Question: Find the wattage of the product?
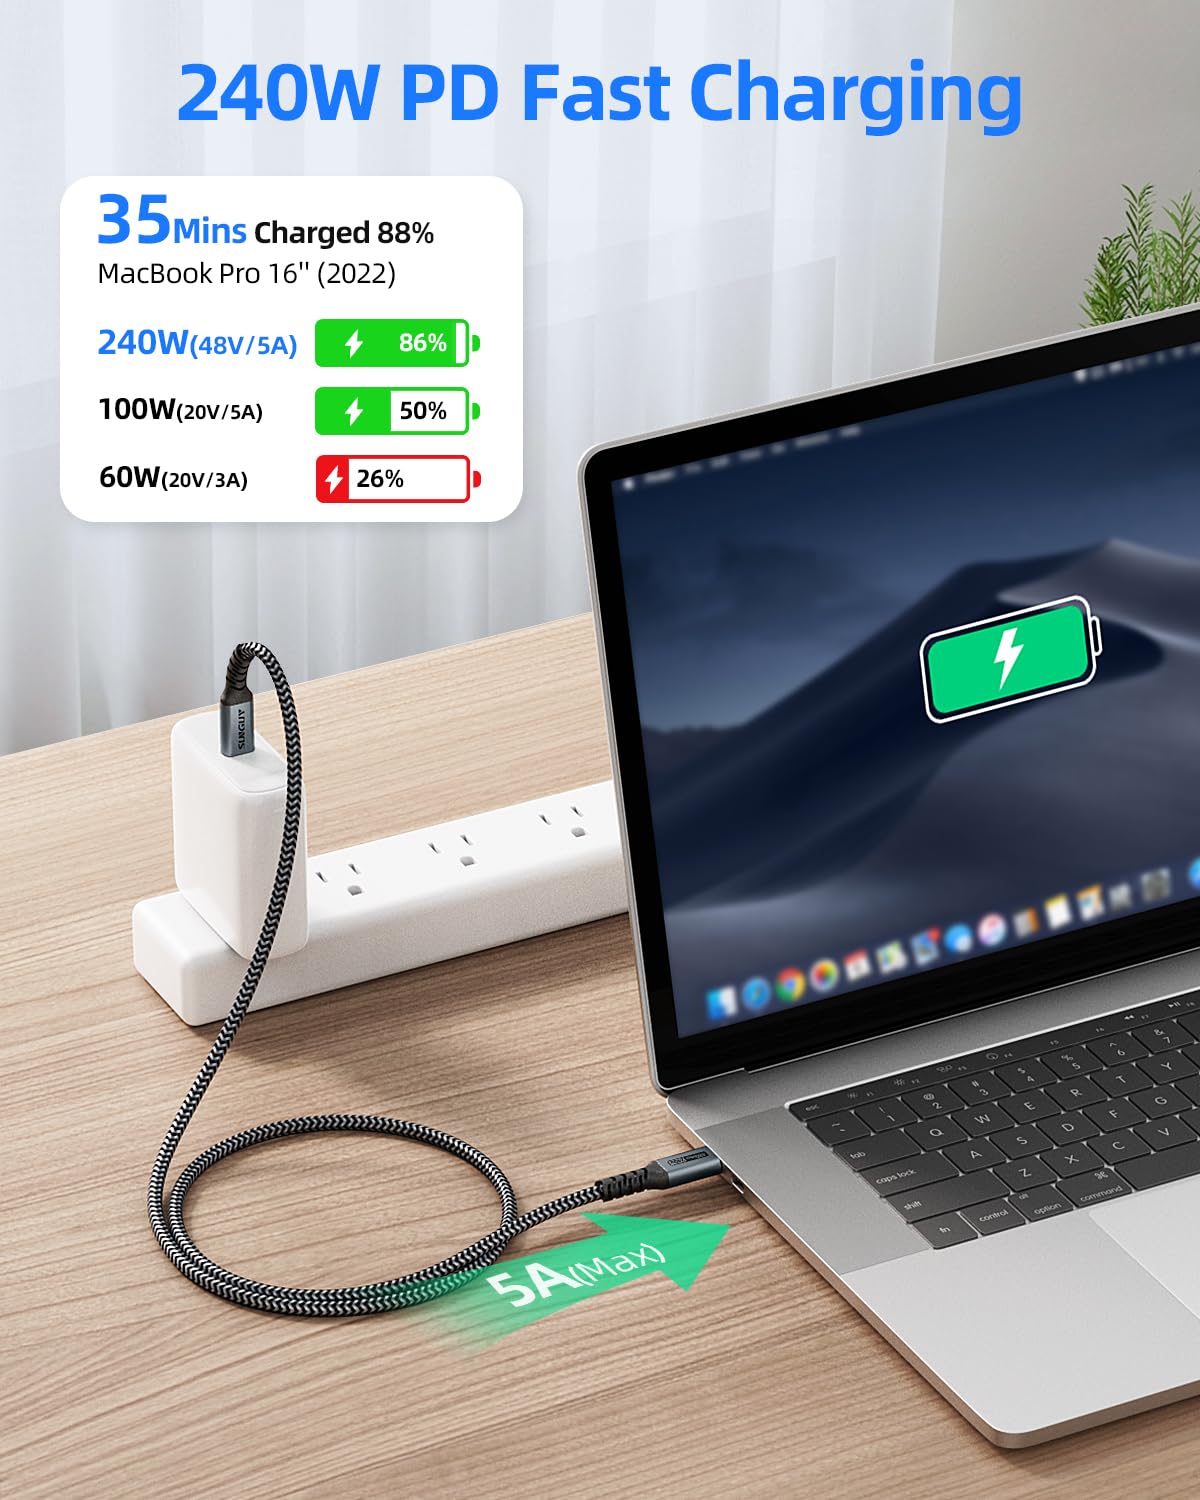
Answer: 240.0 watt